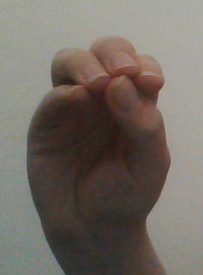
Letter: ha